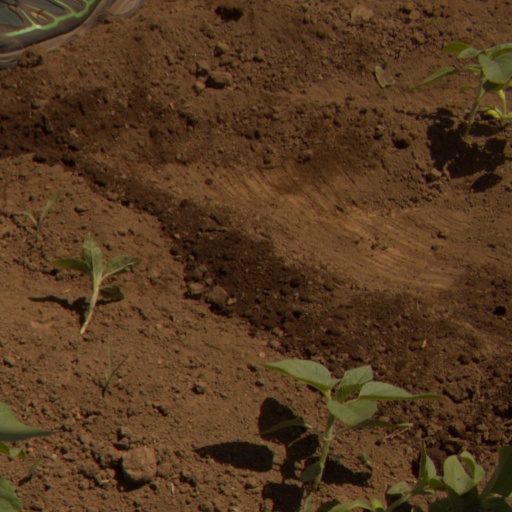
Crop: Jerusalem artichoke